Amy Post

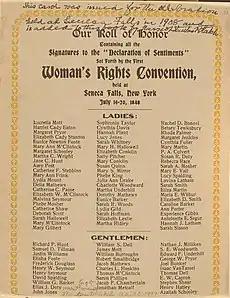
The Declaration of Sentiments, signed by Amy Post and other attendees of the first women's rights convention held in Seneca Falls, NY in 1848.

Two weeks later, she and several other women who had participated in the Seneca Falls Convention organized the Rochester Women's Rights Convention in the Post's hometown of Rochester, New York. A planning meeting chose Amy Kirby Post as temporary chair and designated a nominating committee to propose a slate of officers. The Seneca Falls Convention had followed tradition by electing a man as president of the convention. Defying tradition, the Rochester organizers proposed a woman, Abigail Bush, for that position. When the convention assembled in the Rochester Unitarian Church on August 2, Amy Kirby Post called it to order and read the suggested slate of officers. The proposal for a woman to be president of the convention was strongly opposed by some of the leaders of the women's movement who were present, fearing that women were not yet ready to take that step. Bush was elected despite the opposition, making this the first public meeting of both men and women in the United States whose presiding officer was a woman. Amy Kirby Post continued to attend women's rights conventions, and at a convention in Rochester in 1853, she signed "The Just and Equal Rights of Women" resolution.